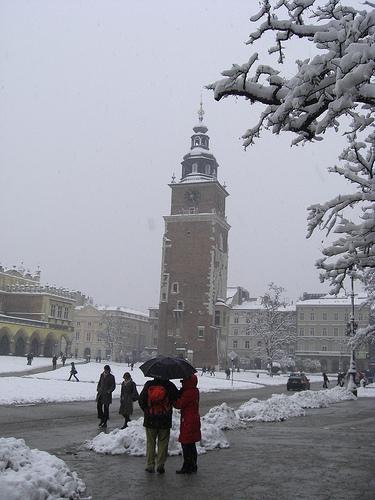
Weather: snow or frosty